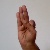
The image shows a hand gesture representing the letter 'F' in Indian Sign Language.